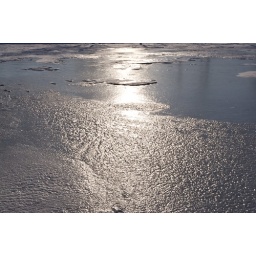
The lake by my house is frozen solid.